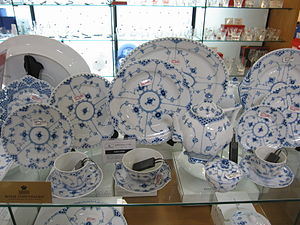
Royal Copenhagen / Kunstnere knyttet til fabrikken
Musselmalet porcelæn fra Royal Copenhagen.
Royal Copenhagen A/S er et dansk firma, der opstod ved fusionen mellem Holmegaards Glasværker A/S og Den kongelige Porcelainsfabrik A/S i 1985.